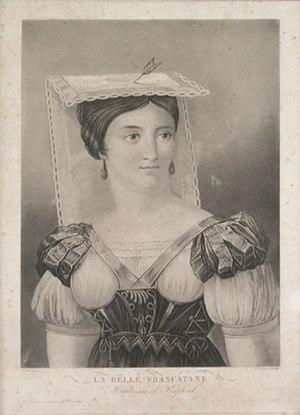
Philibert-Louis Debucourt, né le 13 février 1755 à Paris et mort le 22 septembre 1832 à Belleville, est un peintre et graveur français, connu pour ses scènes de genre.